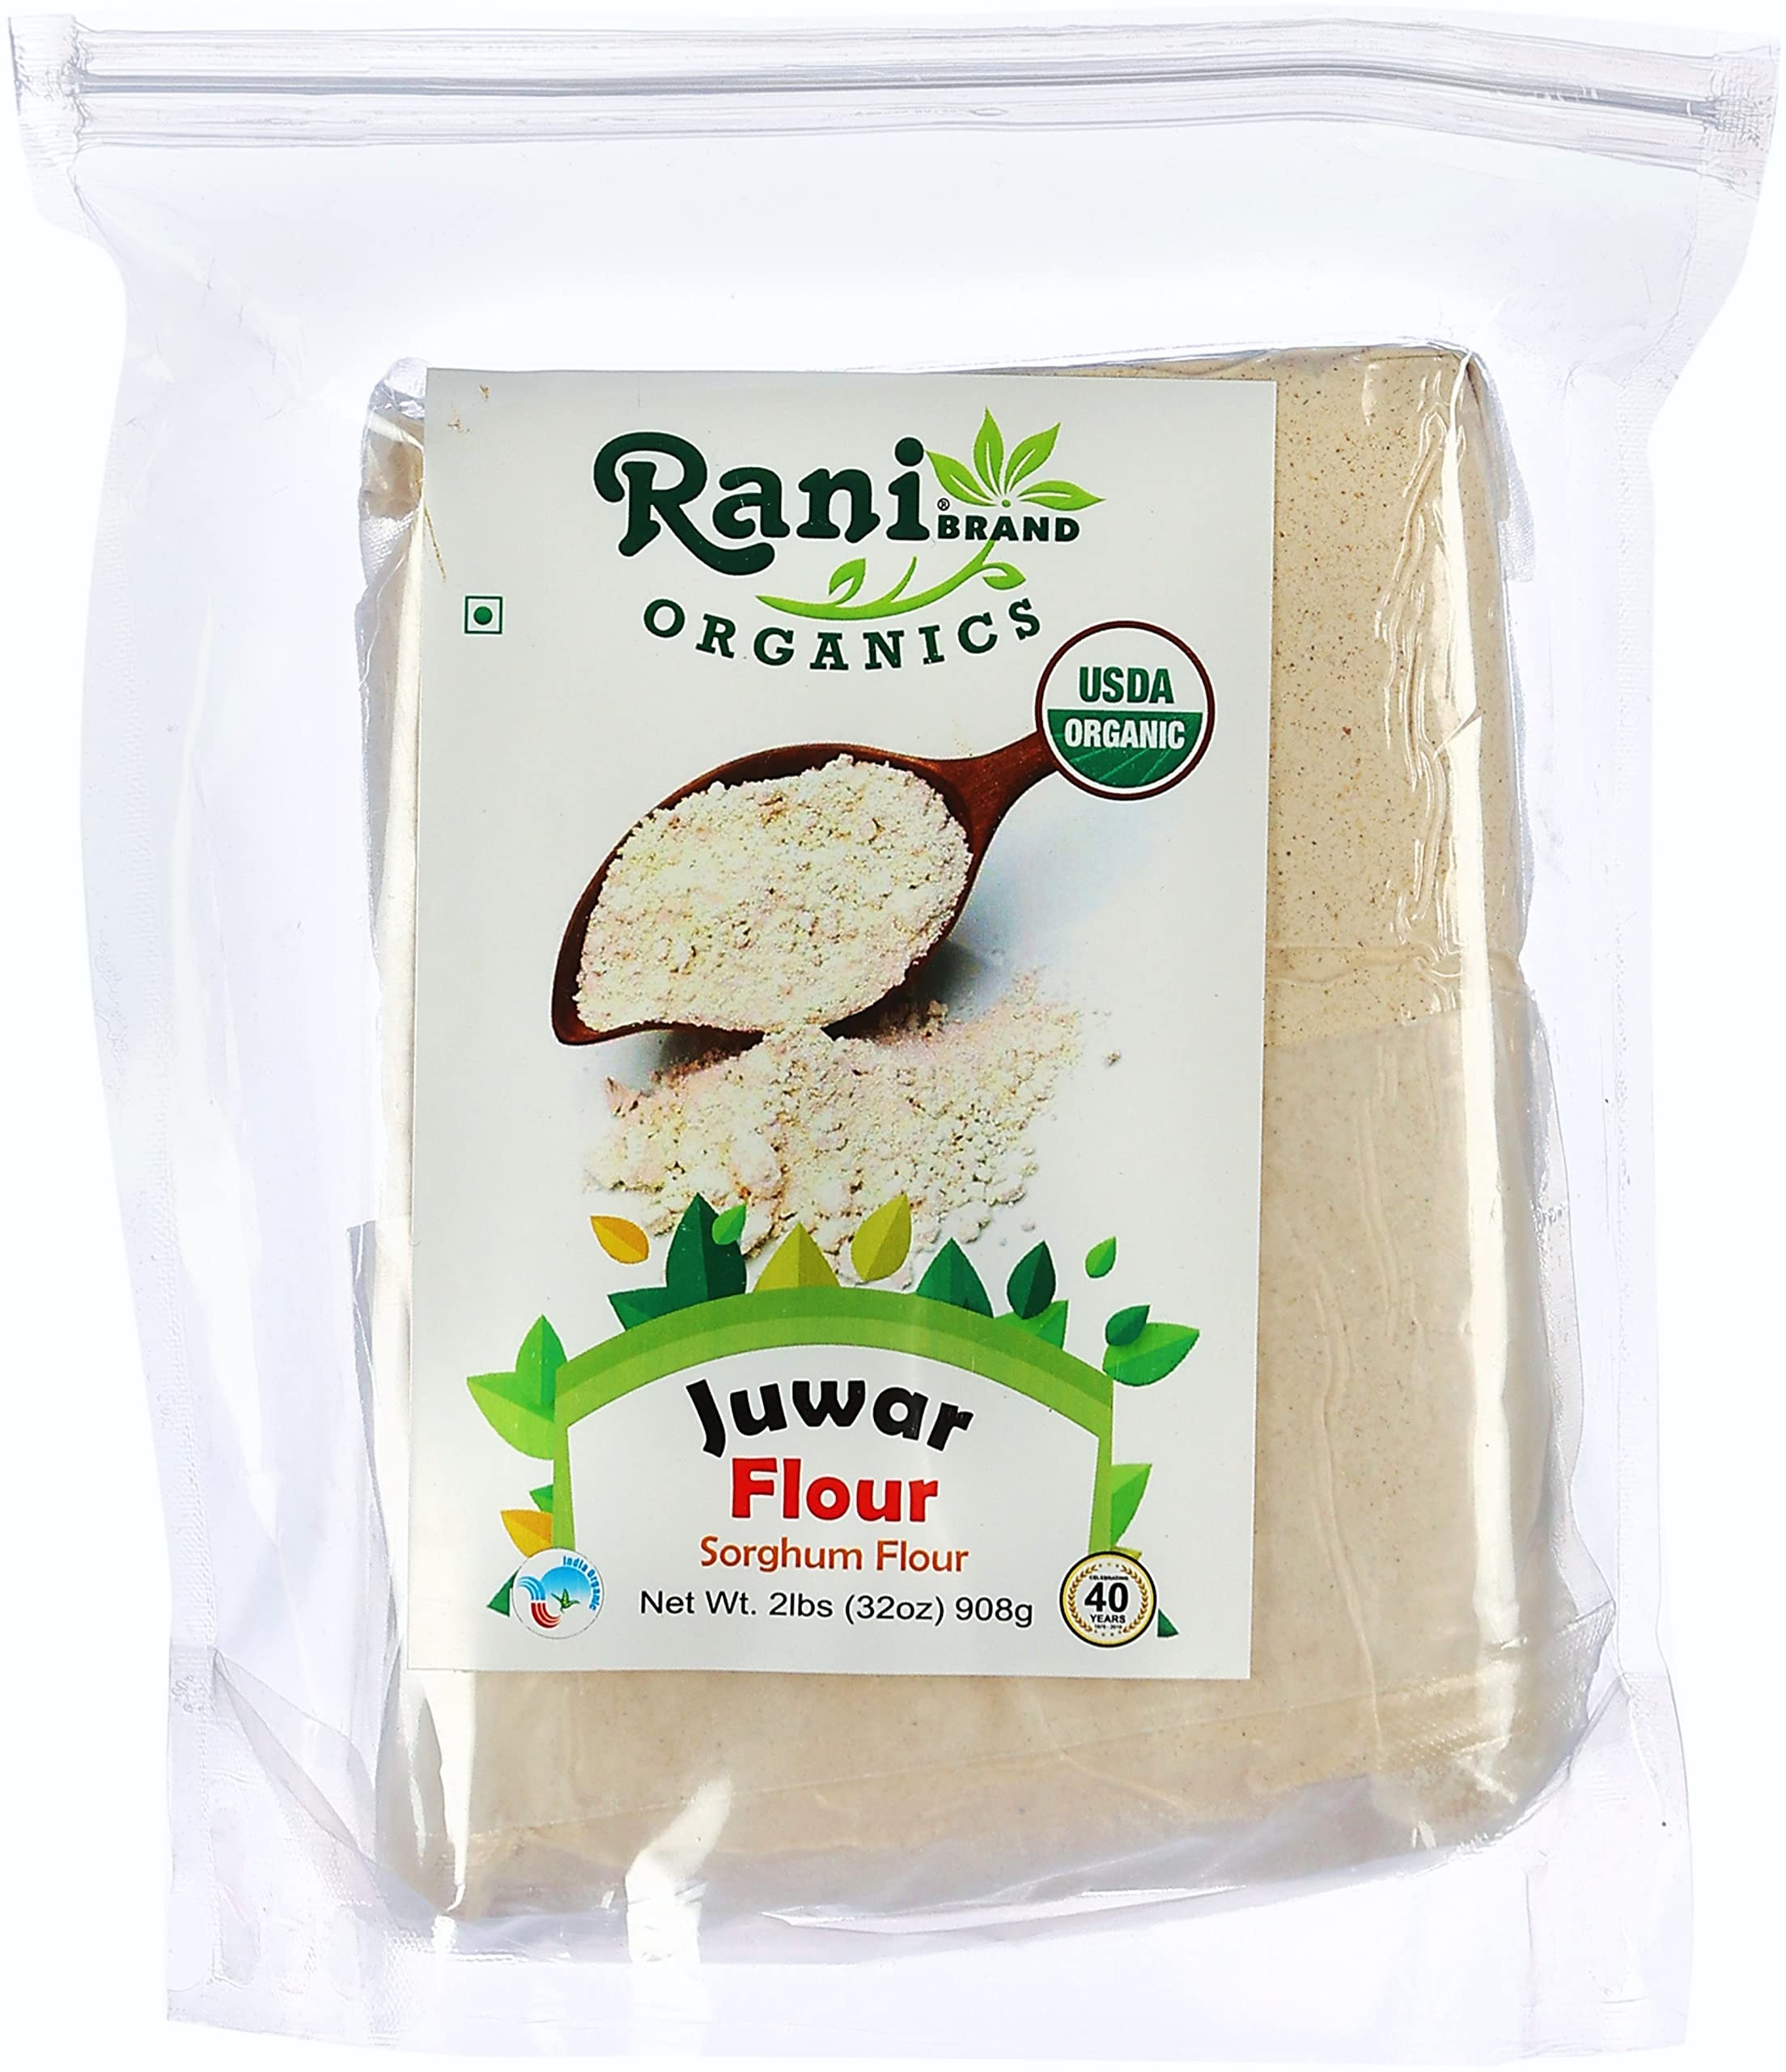
Item Name: Rani Organic Juwar (Sorghum) Flour 32oz (2lbs) 908g ~ All Natural | Vegan | Gluten Friendly | NON-GMO | Indian Origin | USDA Certified Organic
Bullet Point 1: You'll LOVE our Organic Juwar (Sorghum) Flour by Rani Brand--Here's Why:
Bullet Point 2: 🌾USDA Certified Organic, 100% Natural, No preservatives, Non-GMO, Gluten Friendly PREMIUM Gourmet Food Grade Flour.
Bullet Point 3: 🌾Due to its mild taste and smooth texture, sorghum flour is a great choice to replace wheat flour in sweet breads, cookies and more.
Bullet Point 4: 🌾Rani is a USA based company selling quality foods for over 40 years, buy with confidence!
Bullet Point 5: 🌾Net Wt. 32oz (2lbs) 908g, Authentic Indian Product, Alternate Names: Juwar flour, Sorghum Flour
Product Description: Juwar (Sorghum) Flour, also known as jowar flour, is stone ground from 100% whole grain sorghum. It has a light color and texture and a mild, sweet flavor, making our white sorghum flour a popular alternative to wheat flour and a wonderful ingredient for gluten friendly baking. Sorghum grains are unrelated to wheat, so they are suitable for those with celiac disease or a gluten intolerance. Traditionally, this gluten friendly flour has been used to create pancakes, porridges, beer and flatbread such as jowar roti in India. It can also substitute for other grains in cakes, cookies, breads and muffins. Due to its mild taste and smooth texture, sorghum flour is a great choice to replace wheat flour in sweet breads, cookies and more. Although keep in mind you'll need to include a binder such as xanthan gum. Sorghum is the third most important cereal crop nationally and the fifth most important around the world. After originating in Africa thousands of years ago, the grains spread through the Middle East and Asia via ancient trade routes, traveling to the Arabian Peninsula, India and China along the Silk Road. Today, sorghum remains a staple food in India and Africa and is growing in popularity in America. In fact, the sweet sorghum used to make sorghum syrup is grown in the American South, including Alabama, Arkansas, Georgia, Iowa, Kentucky, Mississippi, North Carolina and Tennessee. Increase your daily intake of whole grains the easy way: Add 15% to 20% sorghum flour to your flour mixes to make delicious breads, cakes and cookies. You can also browse our extensive collection of recipes using sorghum, from monkey bread to dinner rolls!
Value: 32.0
Unit: Ounce

Price: 15.99